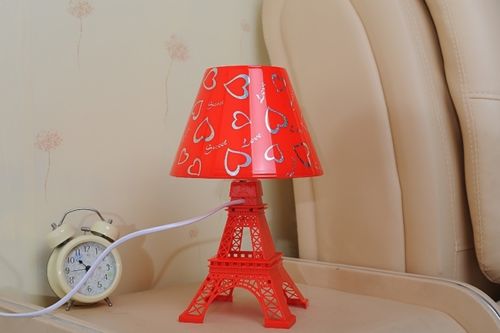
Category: lamp